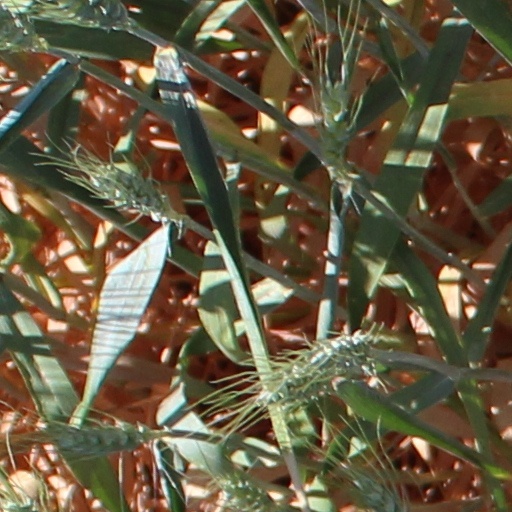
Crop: wheat